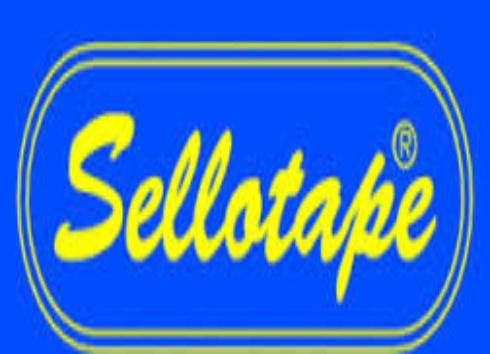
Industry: Necessities